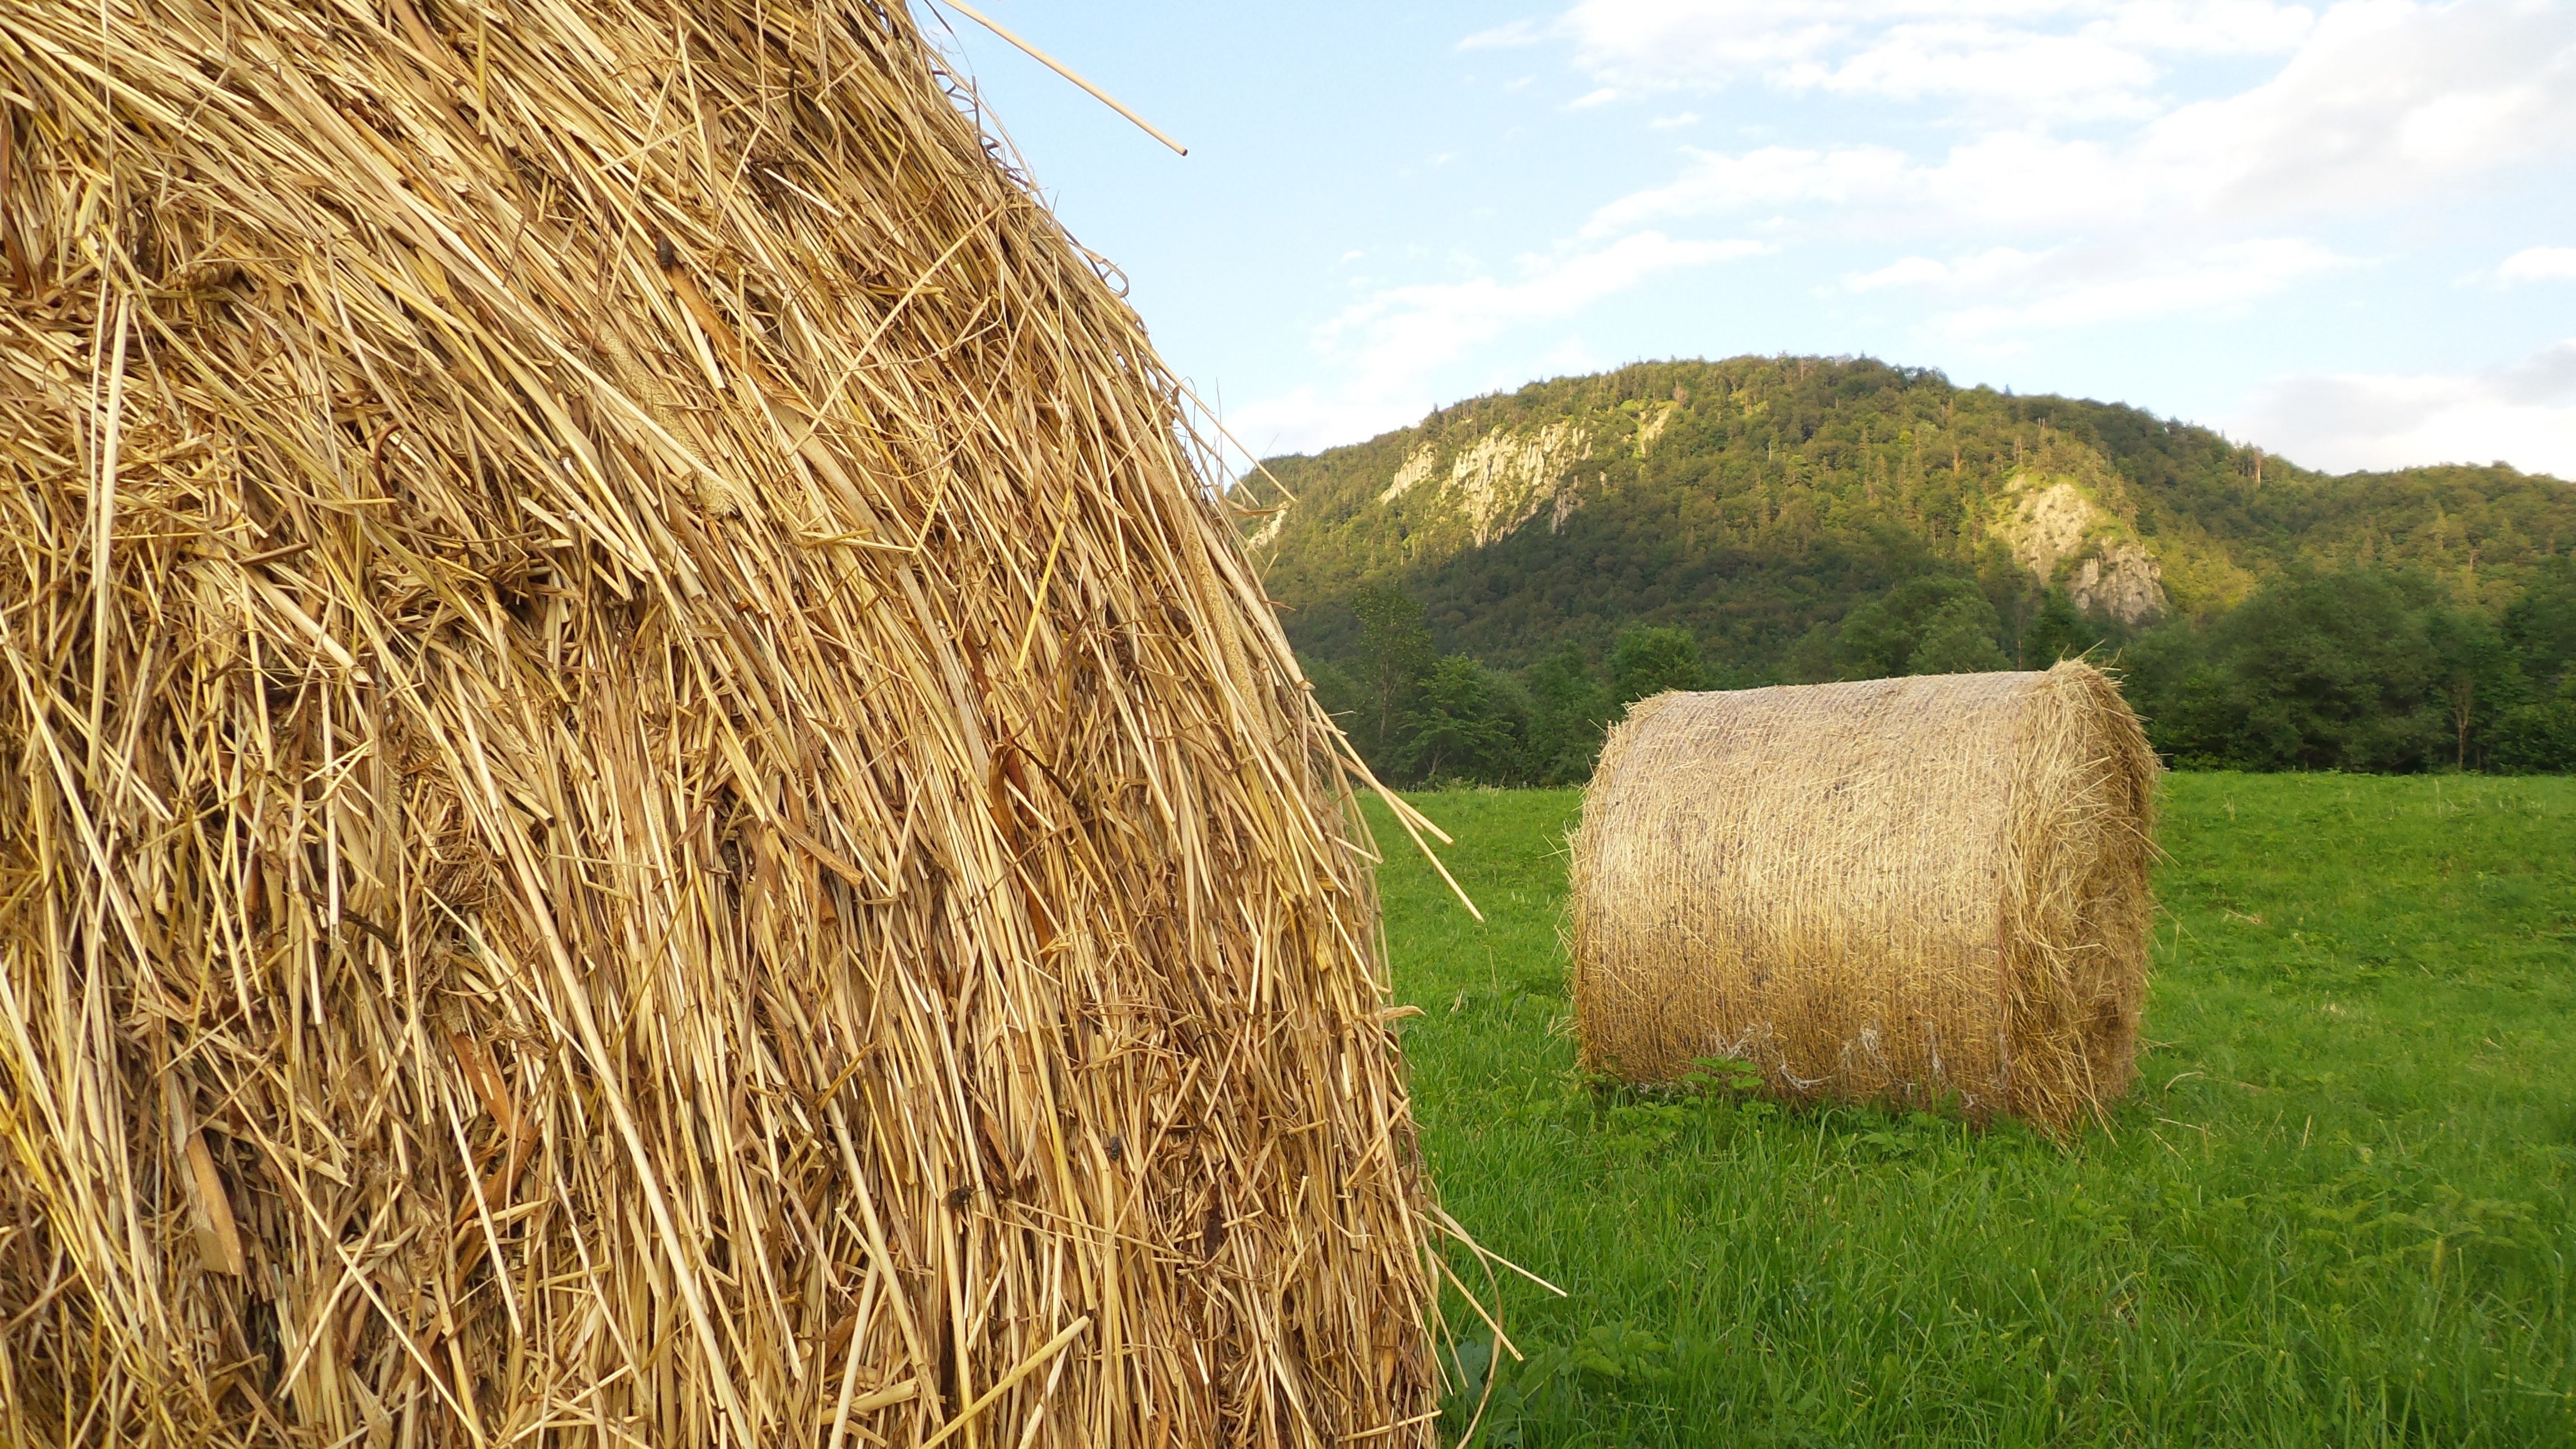
landscape, plant, hay, field, prairie, summer, food, harvest, crop, pasture, soil, agriculture, grassland, straw, hay bales, cattle feed, round bales, rural area, grass family